Question: Please indicate a possible affordance area of hold_knife that can be used for holding
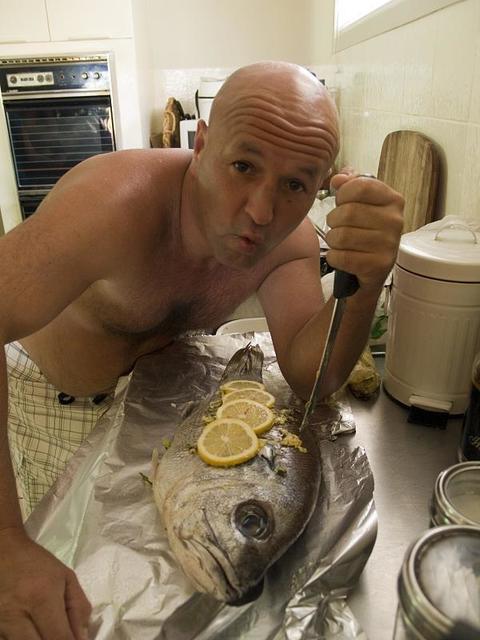
Answer: [329.659, 171.324, 372.326, 299.991]